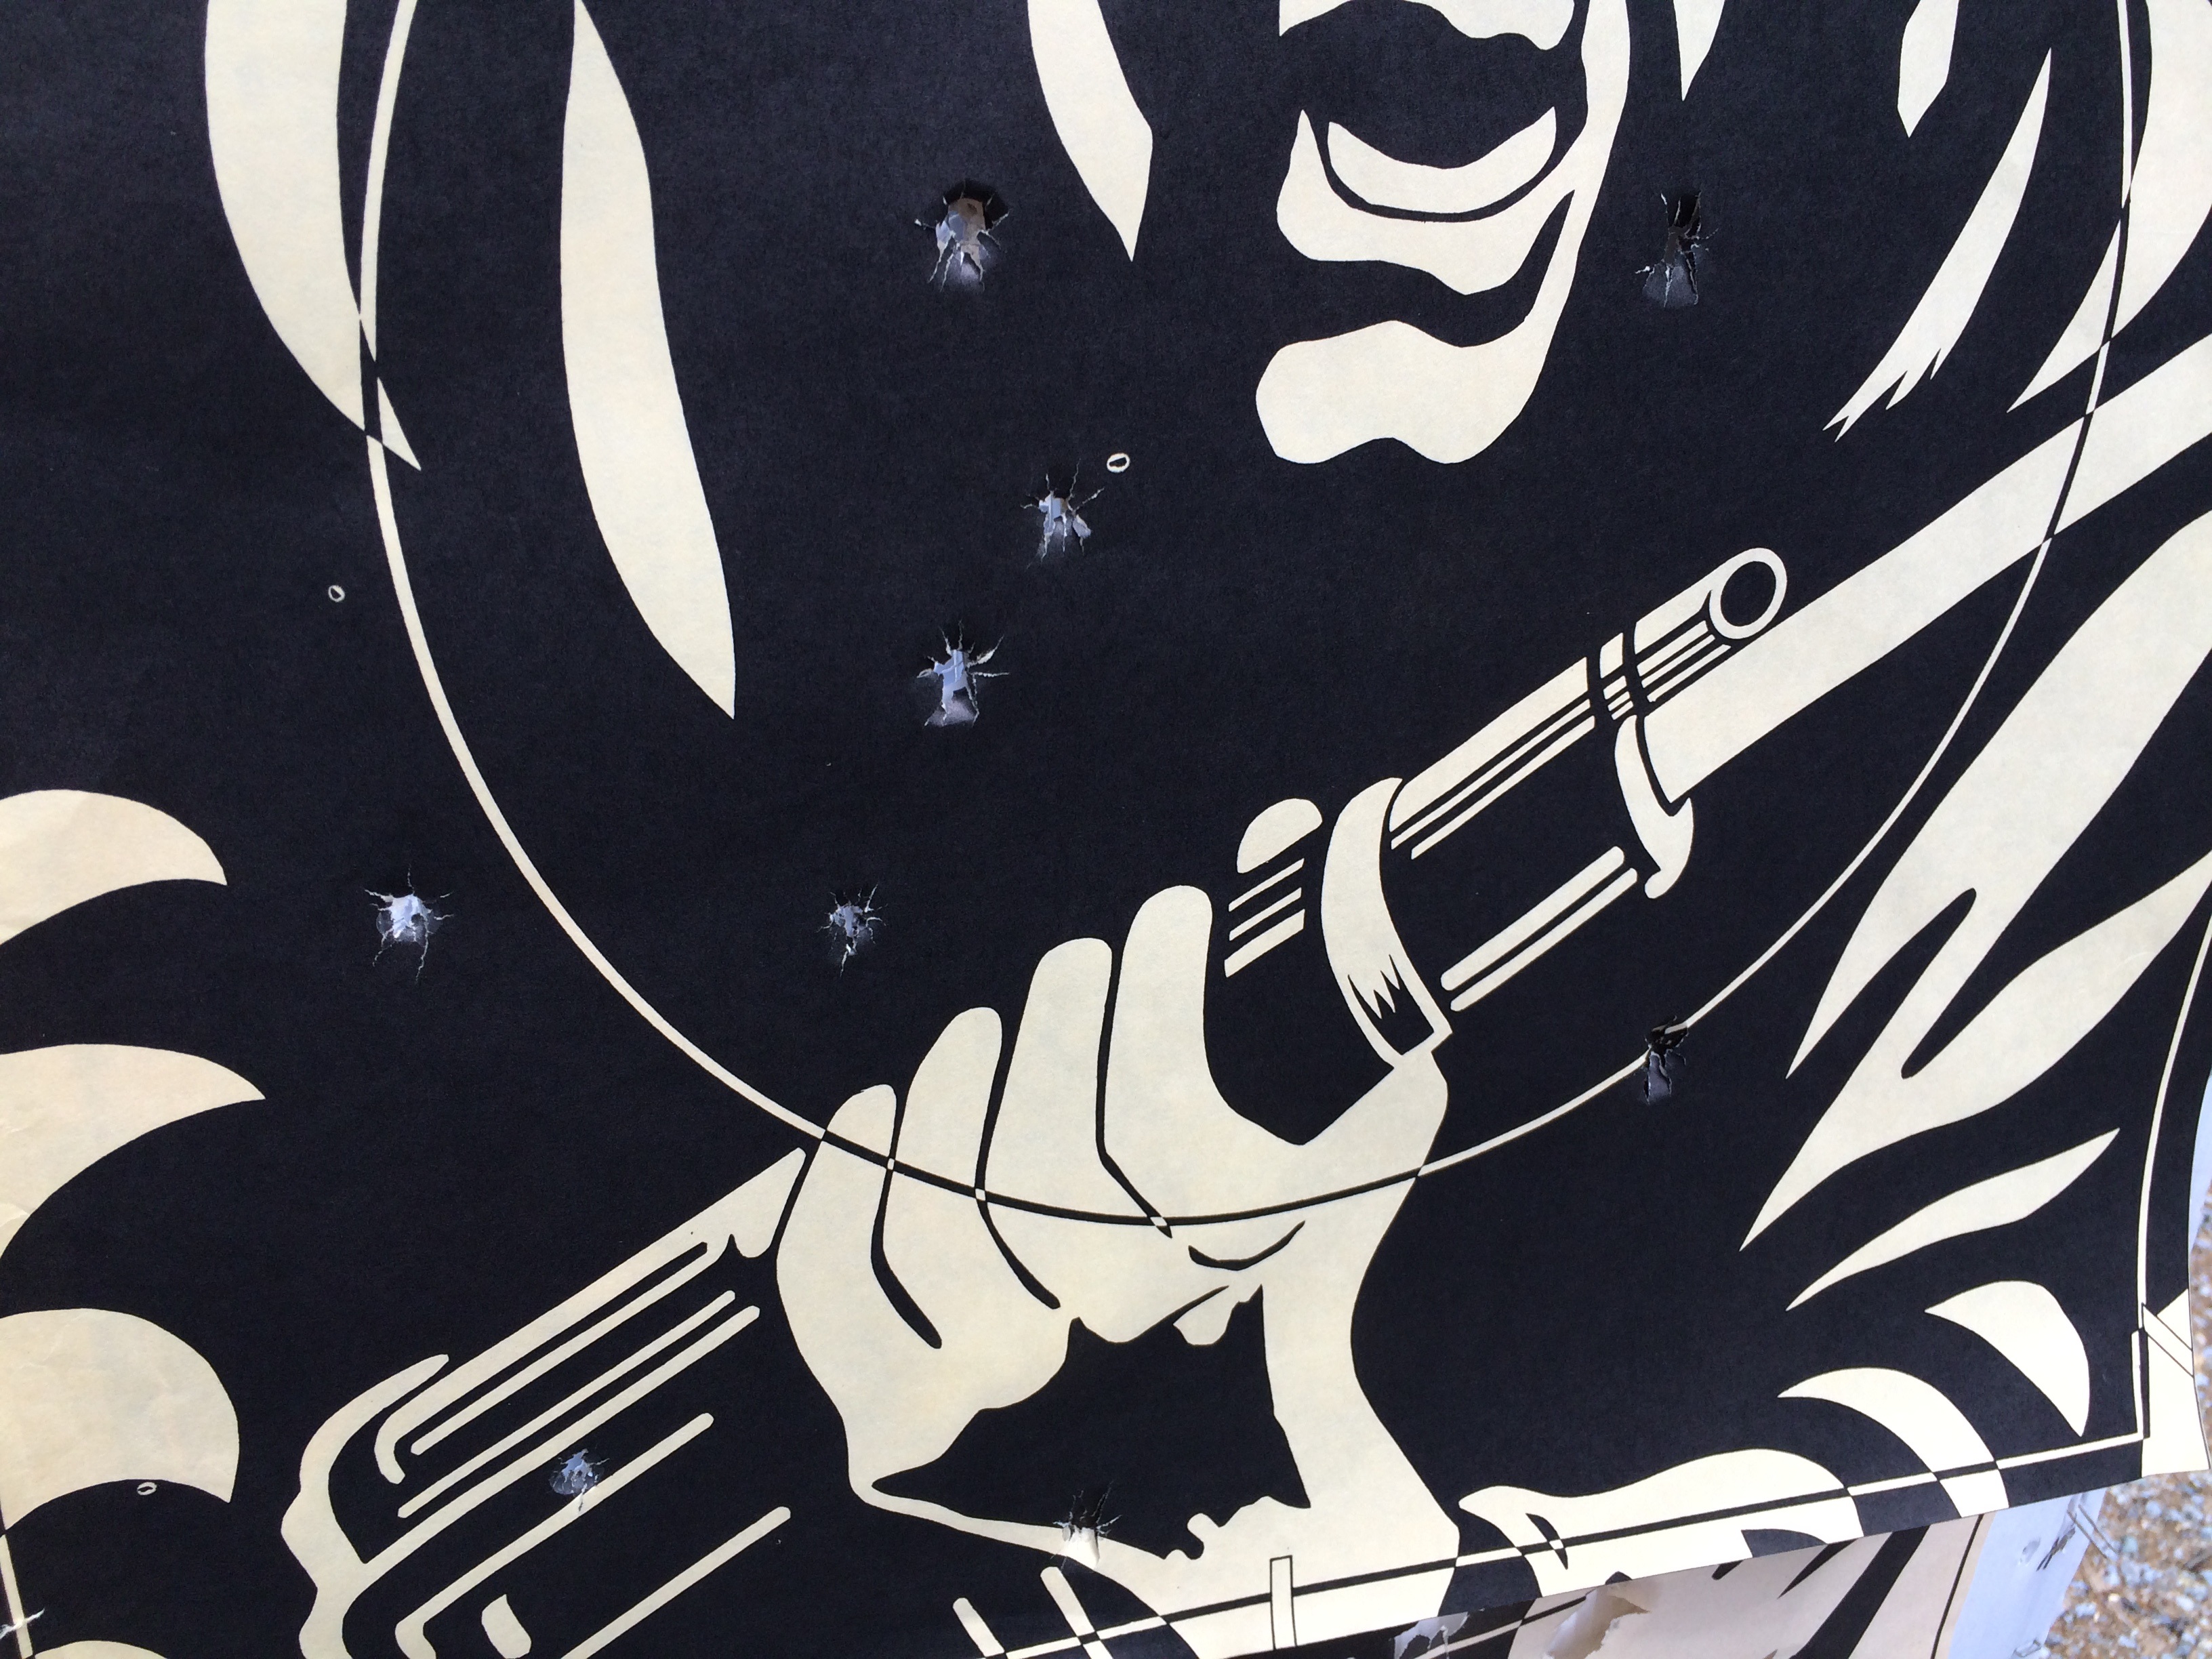
black, activity, font, art, shooting, sketch, drawing, illustration, shot, poster, calligraphy, luck, target, aim, practice, cartoon, aiming, accuracy, bullseye, album cover